Westin Peachtree Plaza Hotel

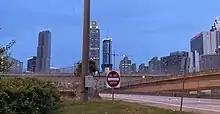
"Westin Peachtree, center, background, Atlanta skyline"

Several local broadcasters have transmitted from an antenna mast atop the building, beginning when it became Atlanta's tallest, but declining since others have been built around it.